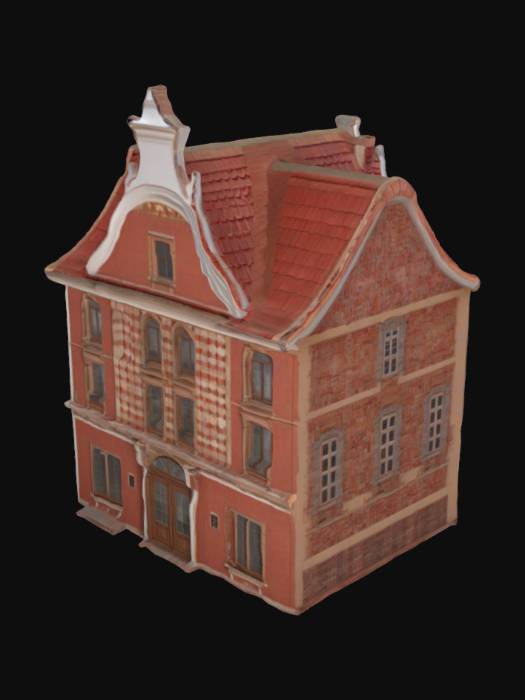
미적 점수 (1~10점): 9